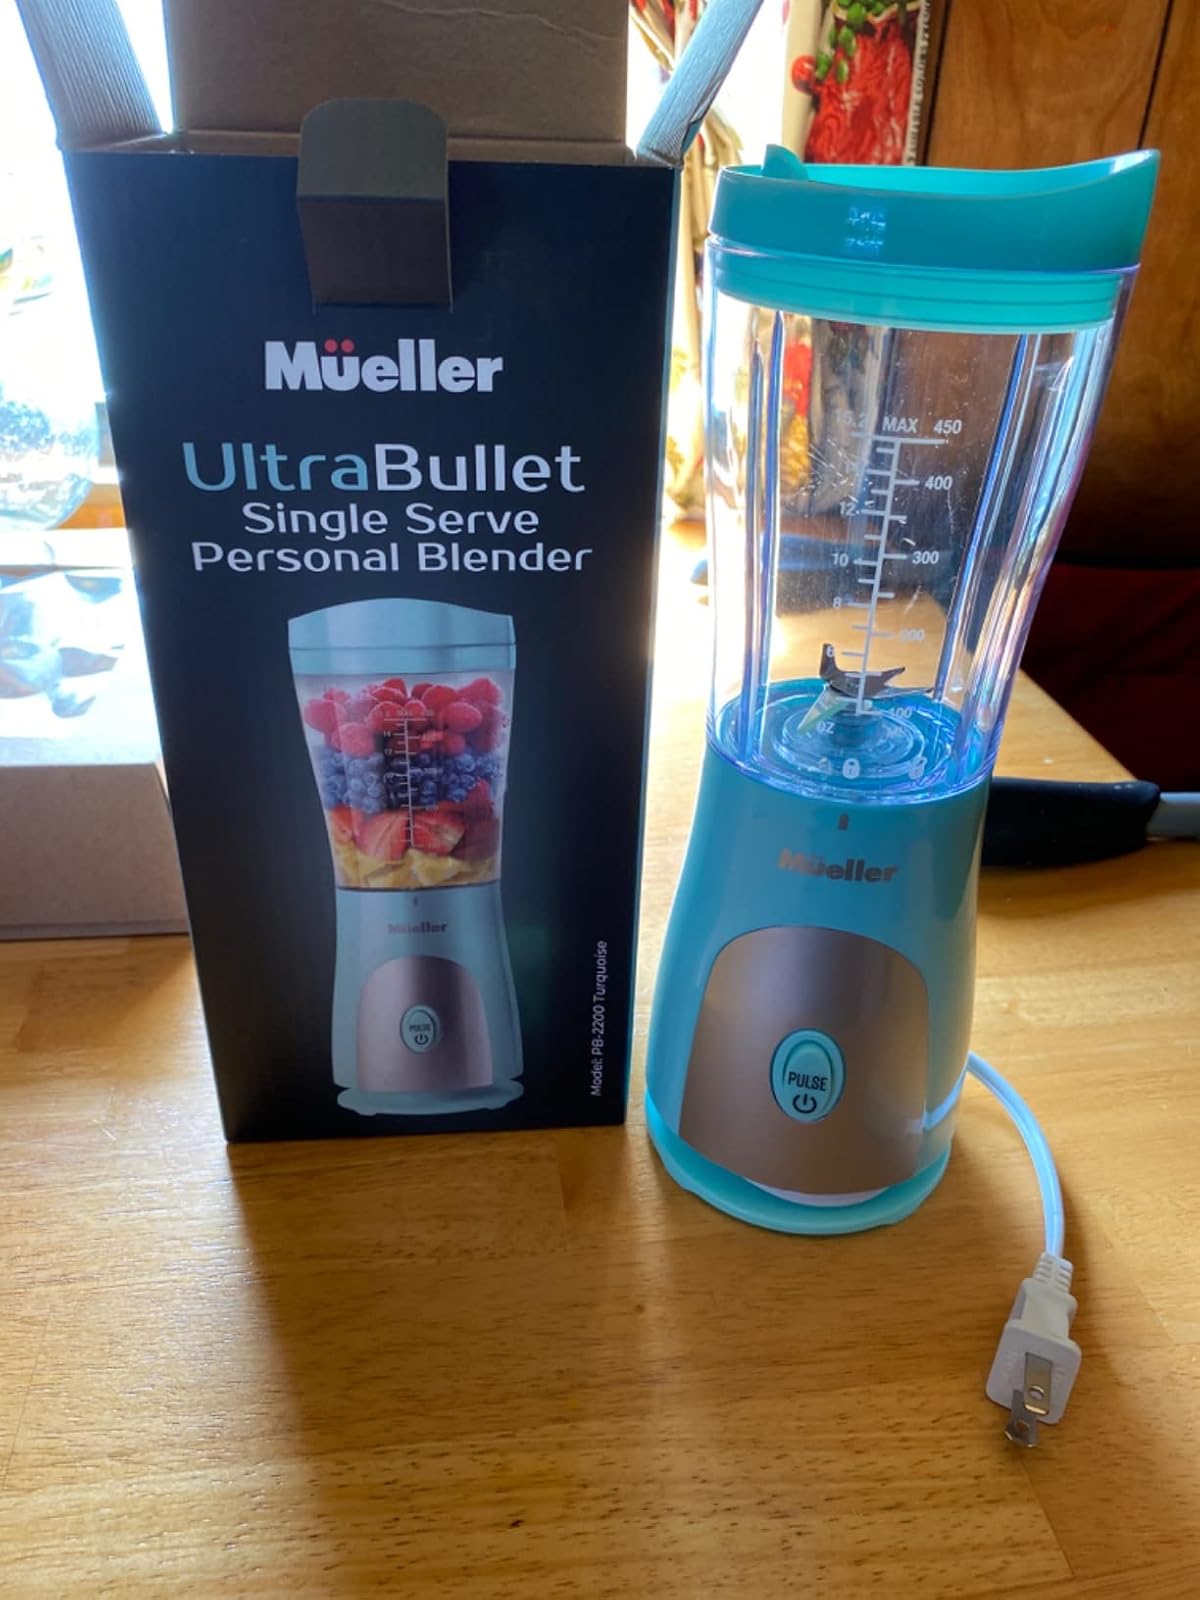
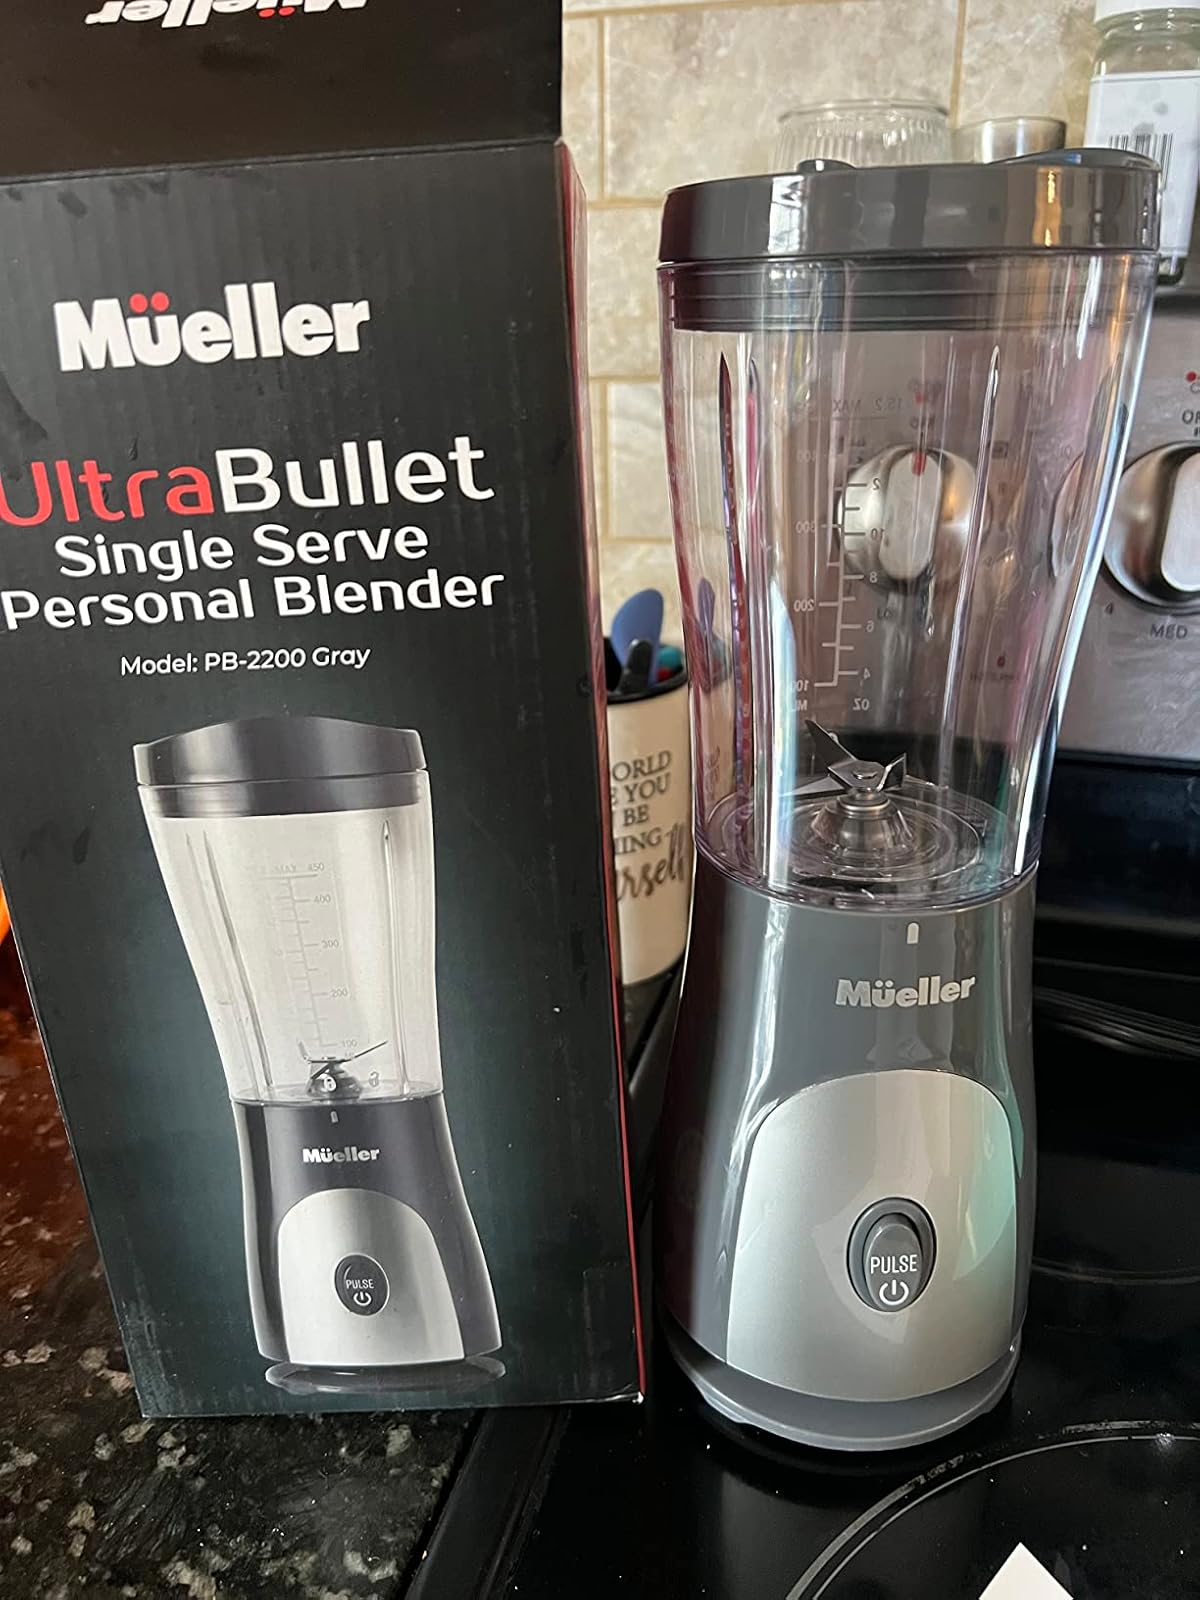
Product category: items_blender
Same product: no